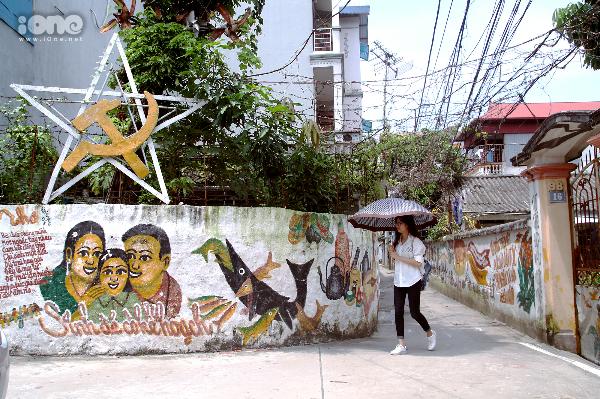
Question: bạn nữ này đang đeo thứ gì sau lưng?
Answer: cái ba lô